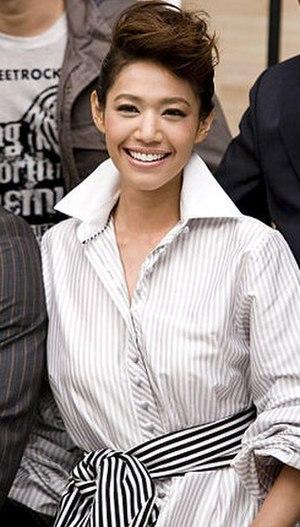
Siraphun Wattanajinda, surnommée Noon, née le 22 mai 1982 à Lampang, est une actrice thaïlandaise.